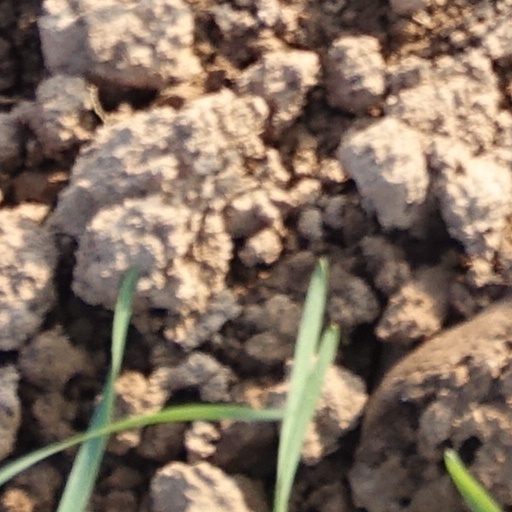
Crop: wheat